Bird feeder

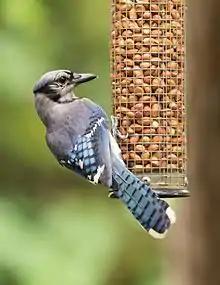
Blue jay eating at a feeder

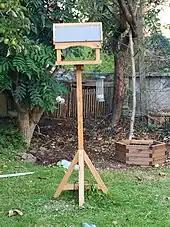
Bird feeder in a garden

A birdfeeder, bird table, or tray feeder is a device placed outdoors to supply bird food to birds (bird feeding). The success of a bird feeder in attracting birds depends upon its placement and the kinds of foods offered, as different species have different preferences.